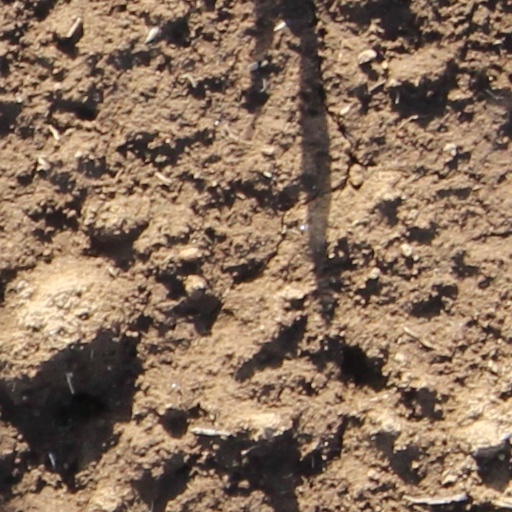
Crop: wheat